Vojlovica, Pančevo

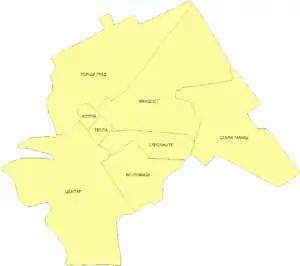
Map of urban local communities of Pančevo

Vojlovica is a neighborhood of the city of Pančevo, Serbia. Formerly, it was a separate village that was joined with Pančevo in the second half of the 20th century. Vojlovica's centre is located away from Pančevo's centre. The geographical latitude of the settlement is 44° 50' 41.48" North, while the longitude is 20° 40' 21.69" East.